Jürgen Klinsmann

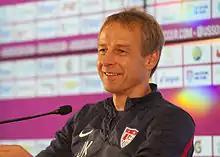
Klinsmann in 2014

On 29 July 2011, Klinsmann was named the 35th head coach of the United States national team, replacing previous manager Bob Bradley, who had been fired following a 4–2 loss to Mexico in the final of the 2011 CONCACAF Gold Cup.